Philip III of Spain

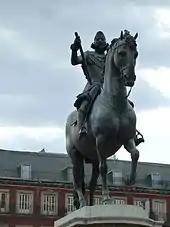
Statue of Philip III in Madrid, by Giambologna, finished by Pietro Tacca (1616).

The Twelve Years' Truce with the Dutch followed in 1609 and enabled the Southern Netherlands to recover, but was a de facto recognition of the independence of the Dutch Republic, and many European powers established diplomatic relations with the Dutch. The truce did not stop the commercial and colonial expansion of the Dutch into the Caribbean and the East Indies, although Spain had tried to impose the liquidation of the Dutch East India Company as a treaty condition. Minor concessions of the Dutch Republic were the scrapping of the plan to create a Dutch West India Company and stopping the harassment of the Portuguese in Asia. Both concessions were temporary as the Dutch soon recommenced preying upon Portuguese interests, which had already led to the Dutch–Portuguese War in 1602 and would continue until 1654. The Twelve Years' Truce gave Philip's regime an opportunity to begin to recover its financial position.